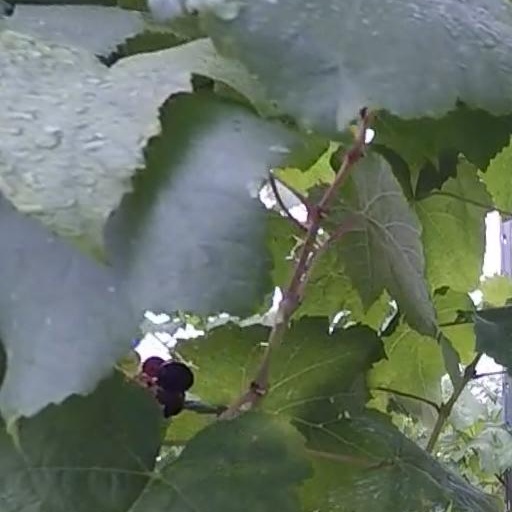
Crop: grape